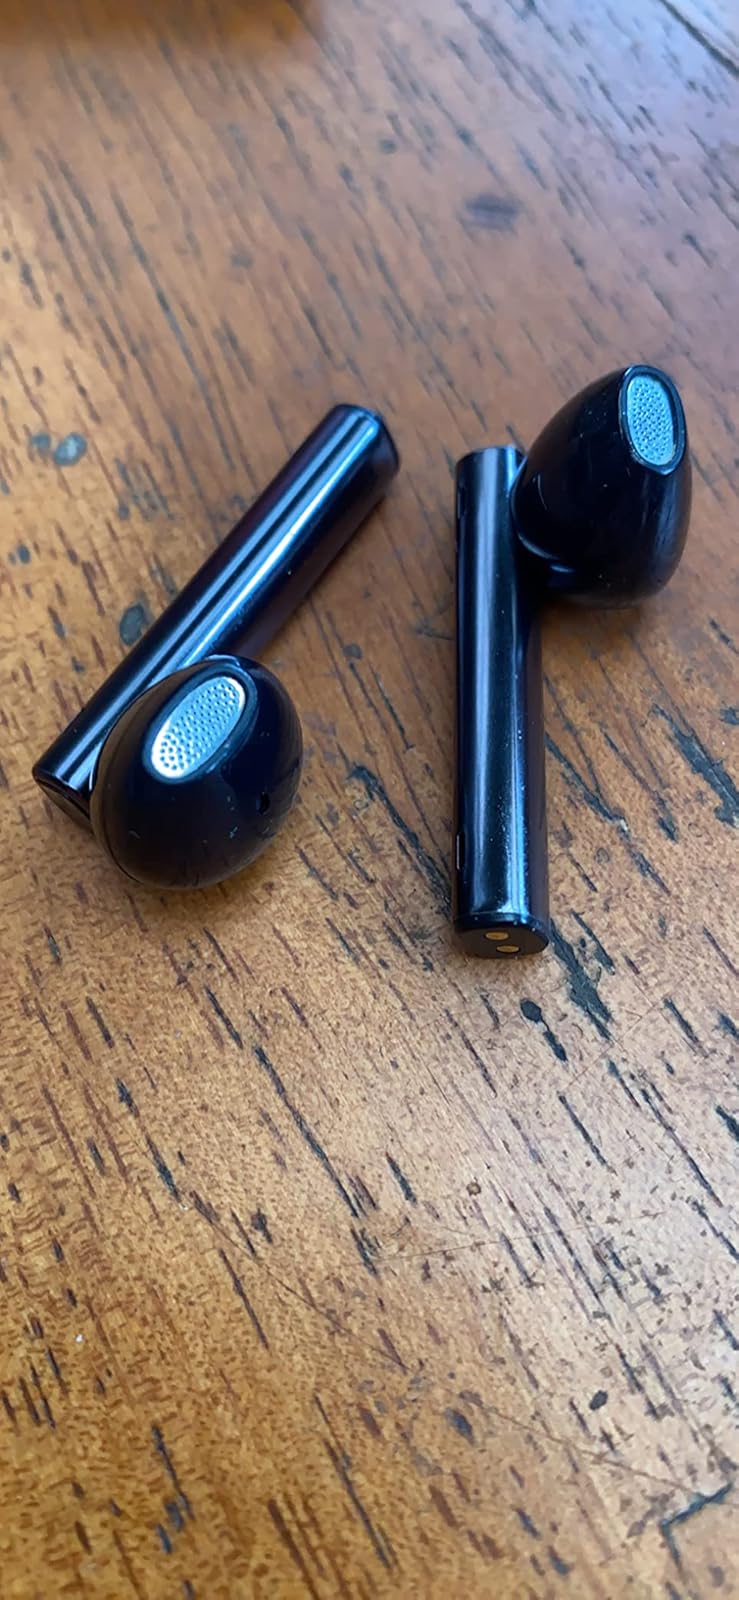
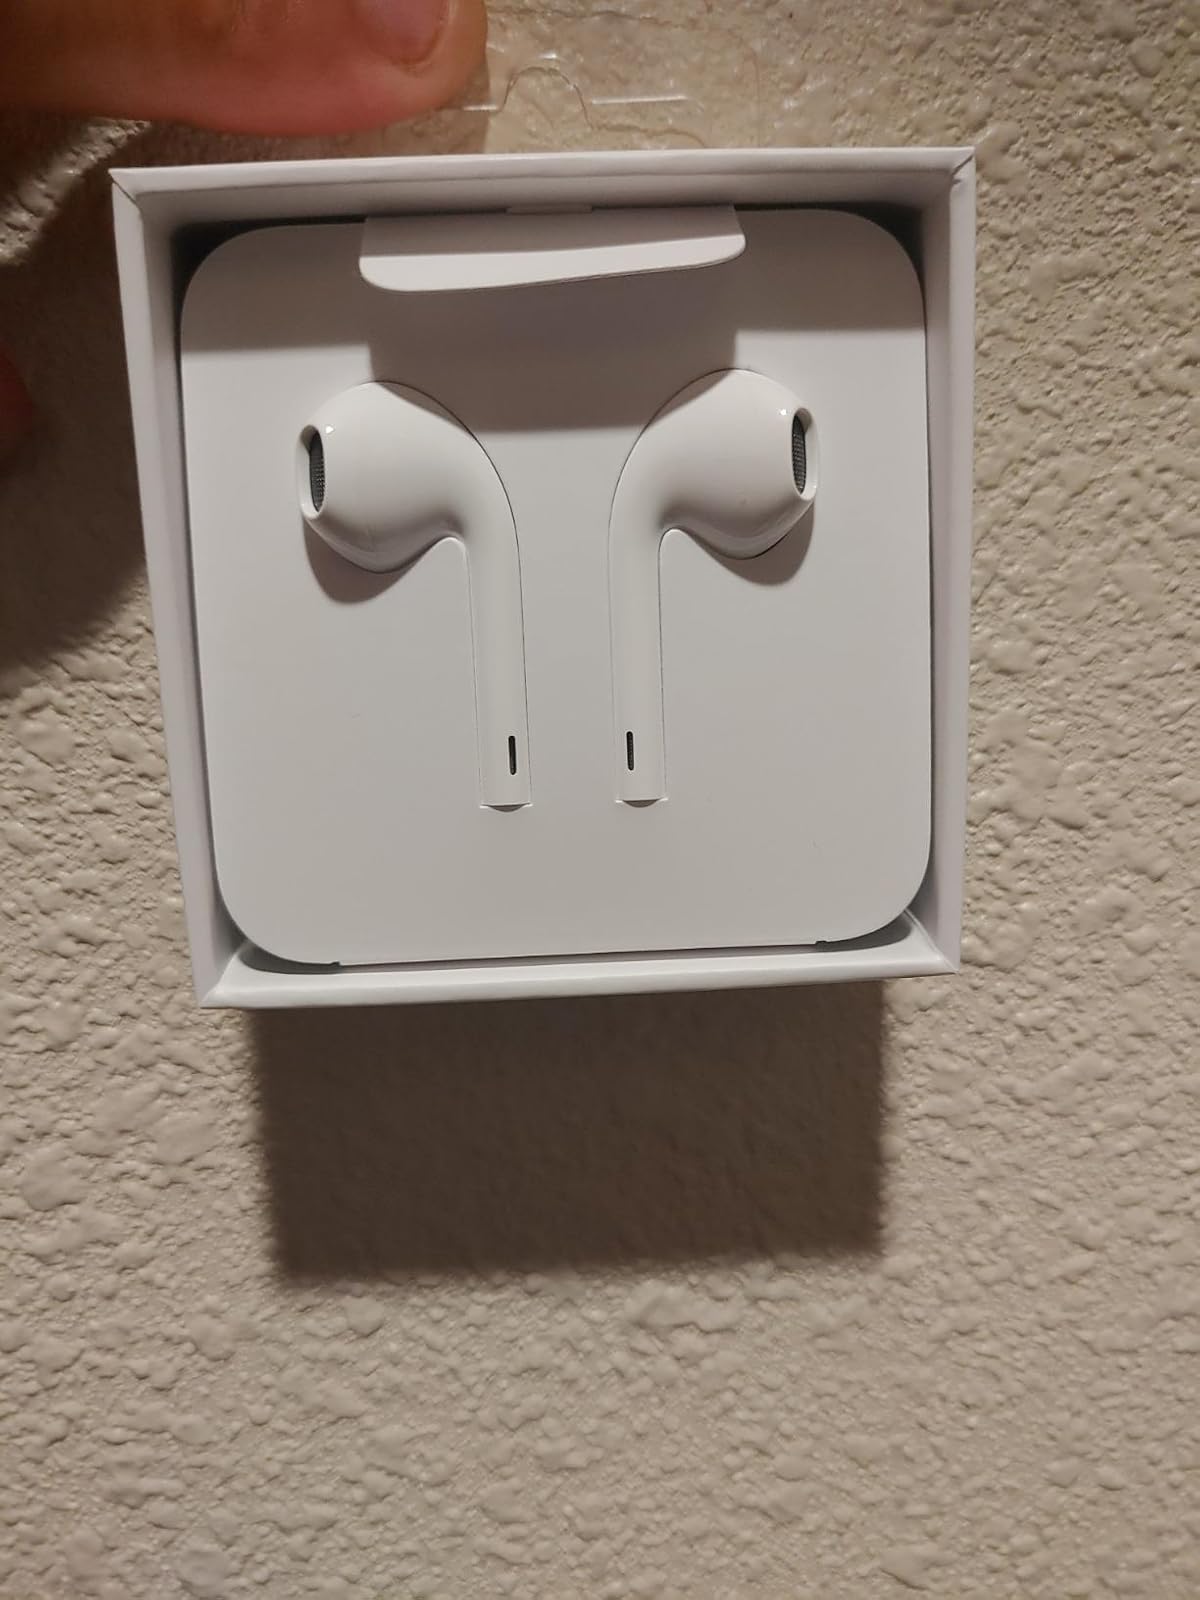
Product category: earbuds
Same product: no